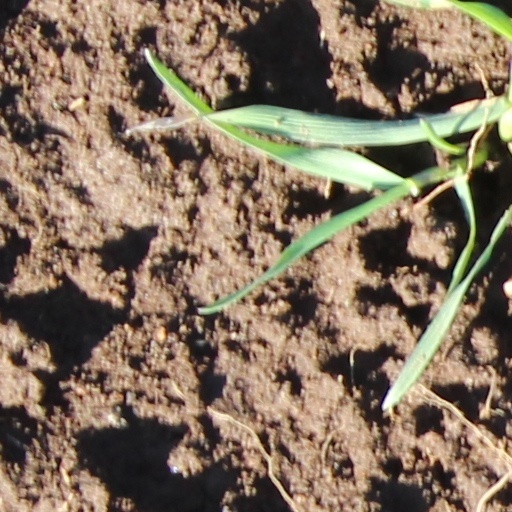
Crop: wheat